Effie Ellsler

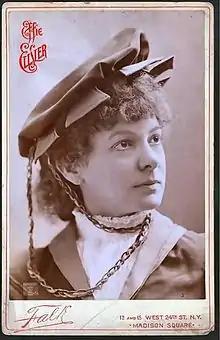
Ellsler, c. 1890

Euphemia "Effie" Ellsler (September 17, 1855 – October 8, 1942) was an American actress of stage and screen whose career had its beginnings when she was a child and lasted well into the 1930s. She was best remembered over her early career for playing the title role in Steele MacKaye's hit play "Hazel Kirke", and as the self-sacrificing Bessie Barton in Frank Harver's "Woman Against Woman". Ellsler remained active during her later years appearing between 1901 and 1936 in at least six Broadway productions and twenty-two motion pictures.